Bicentennial Capitol Mall State Park

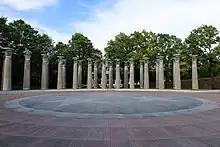
The Court of Three Stars and carillon pillars

A railroad trestle that carries a CSX mainline crosses the park between the map plaza and river fountains; the park's visitor center, restrooms, and several picnic tables are located underneath this. Near each end of the trestle flies a Tennessee Flag, each of which is surrounded by eight state flags. The large flags commemorate the state's bicentennial celebration, and the small flags represent Tennessee's status as the 16th state admitted to the Union.